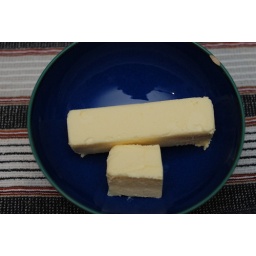
You melt up 2/3 of a cup of butter (about a stick and a quarter) in the microwave until it's all liquid.